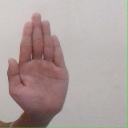
अक्षर: ध